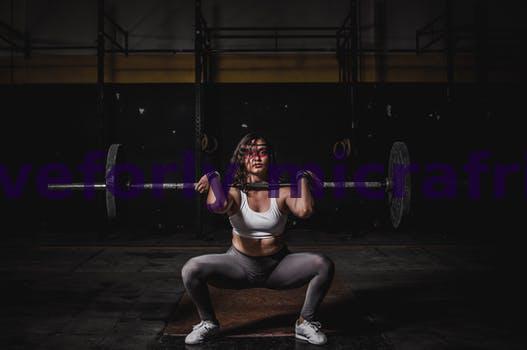
Label: Watermark